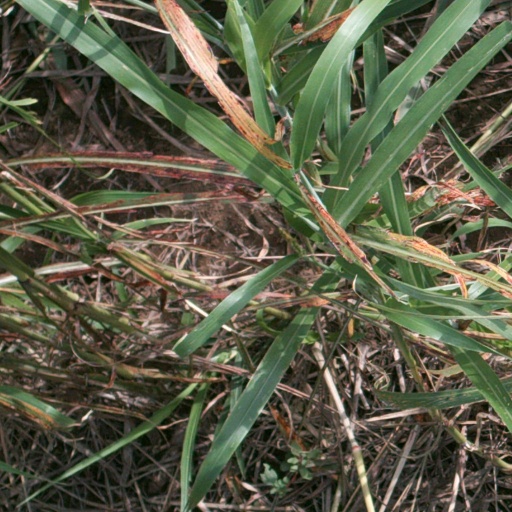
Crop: sorghum